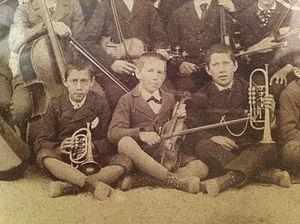
Louis Soutter (au centre) membre de l'orchestre «La Récréation» à Morges. Photo commémorative datée de 1883. Soutter a douze ans.
Louis Soutter est un artiste, peintre et dessinateur suisse, né à Morges, près de Lausanne, le 4 juin 1871, mort isolé par la Guerre à Ballaigues, près de Vallorbe, le 20 février 1942.